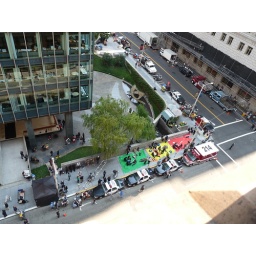
Trauma (the new NBC TV show) is filming in San Francisco at Bush and Sansome street